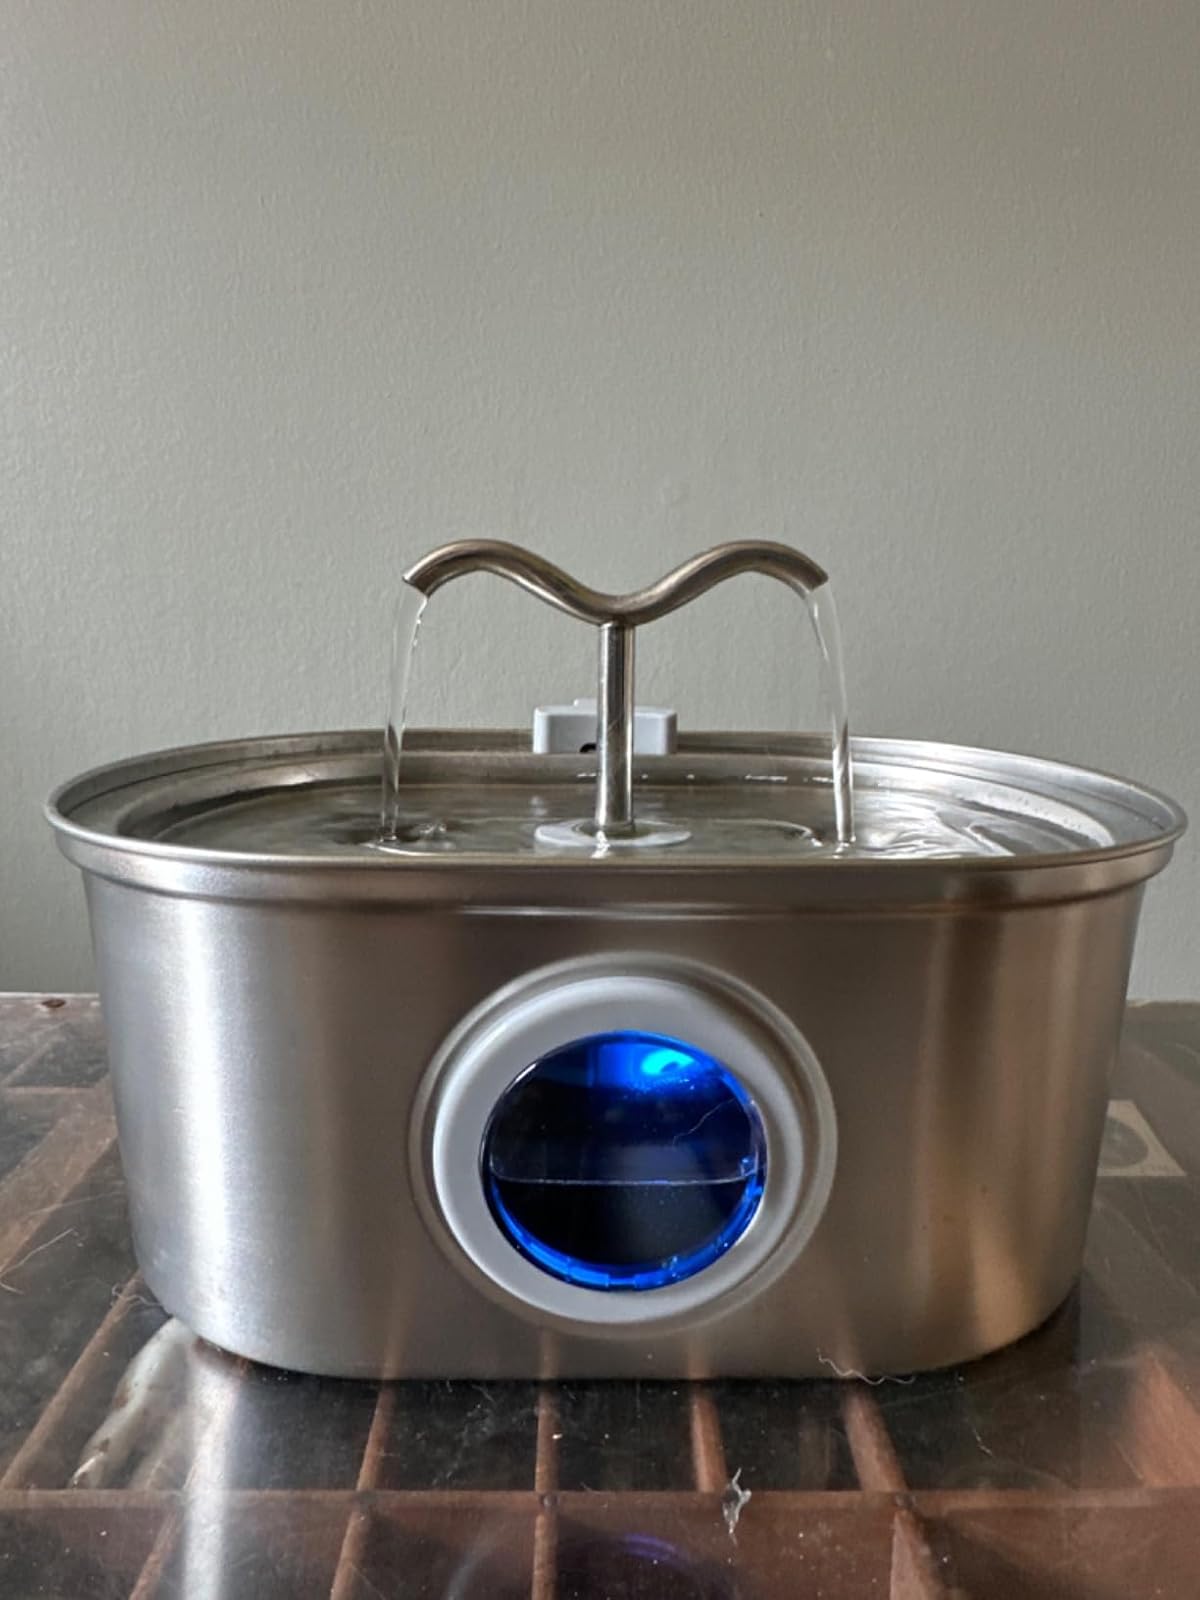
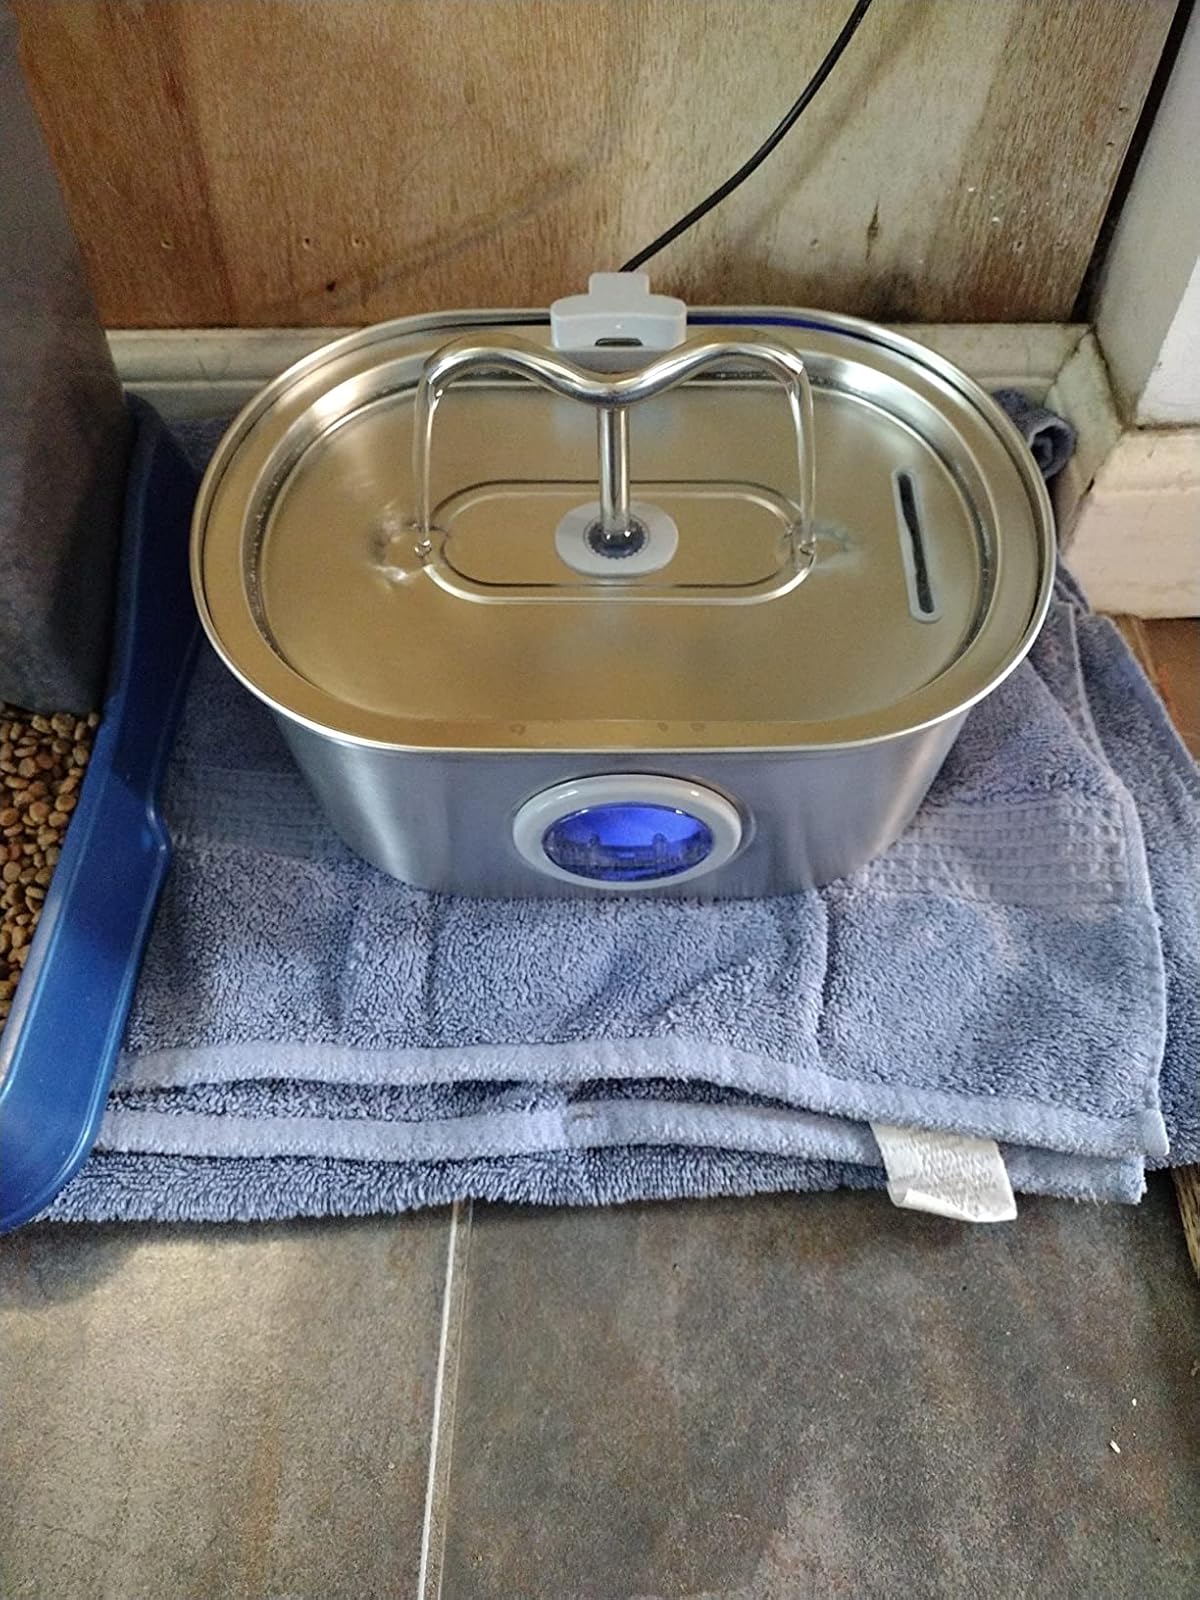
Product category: items_bowl
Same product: yes